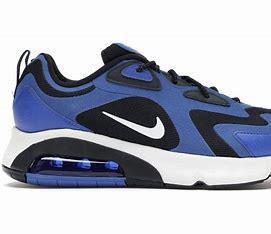
Brand: Nike
Model: Air Max 200